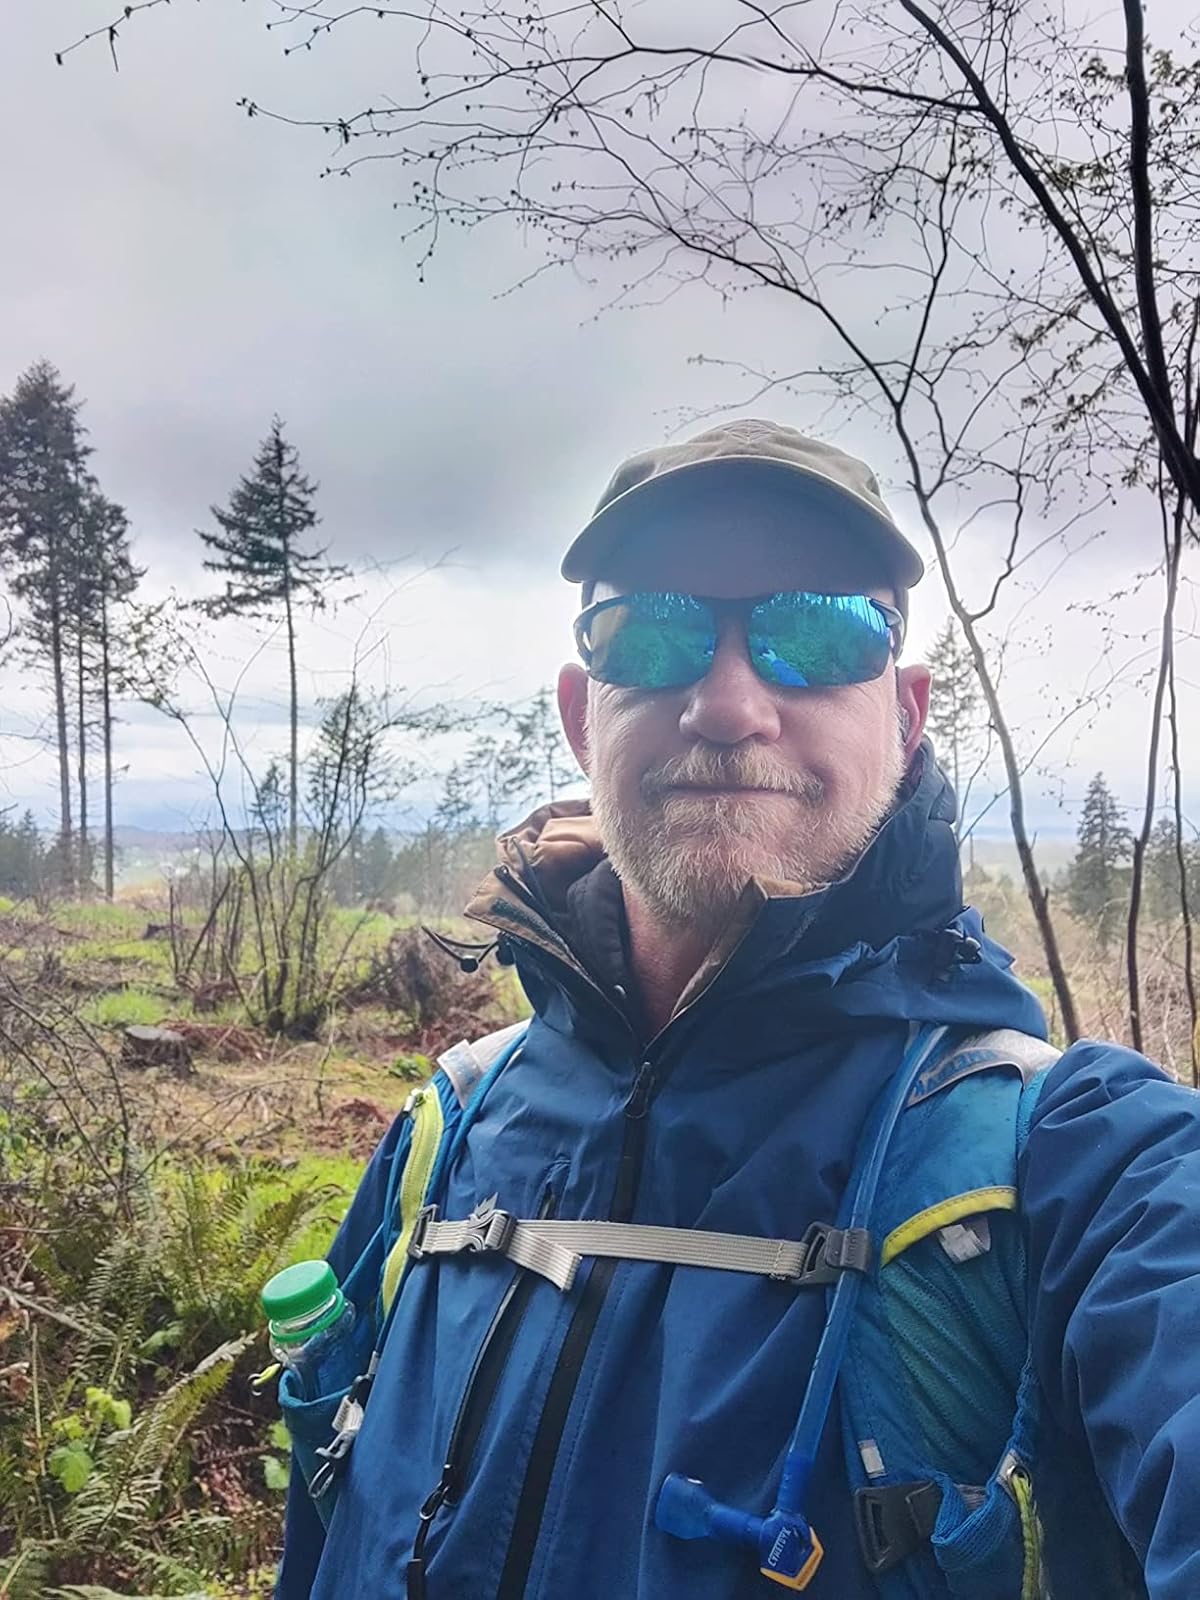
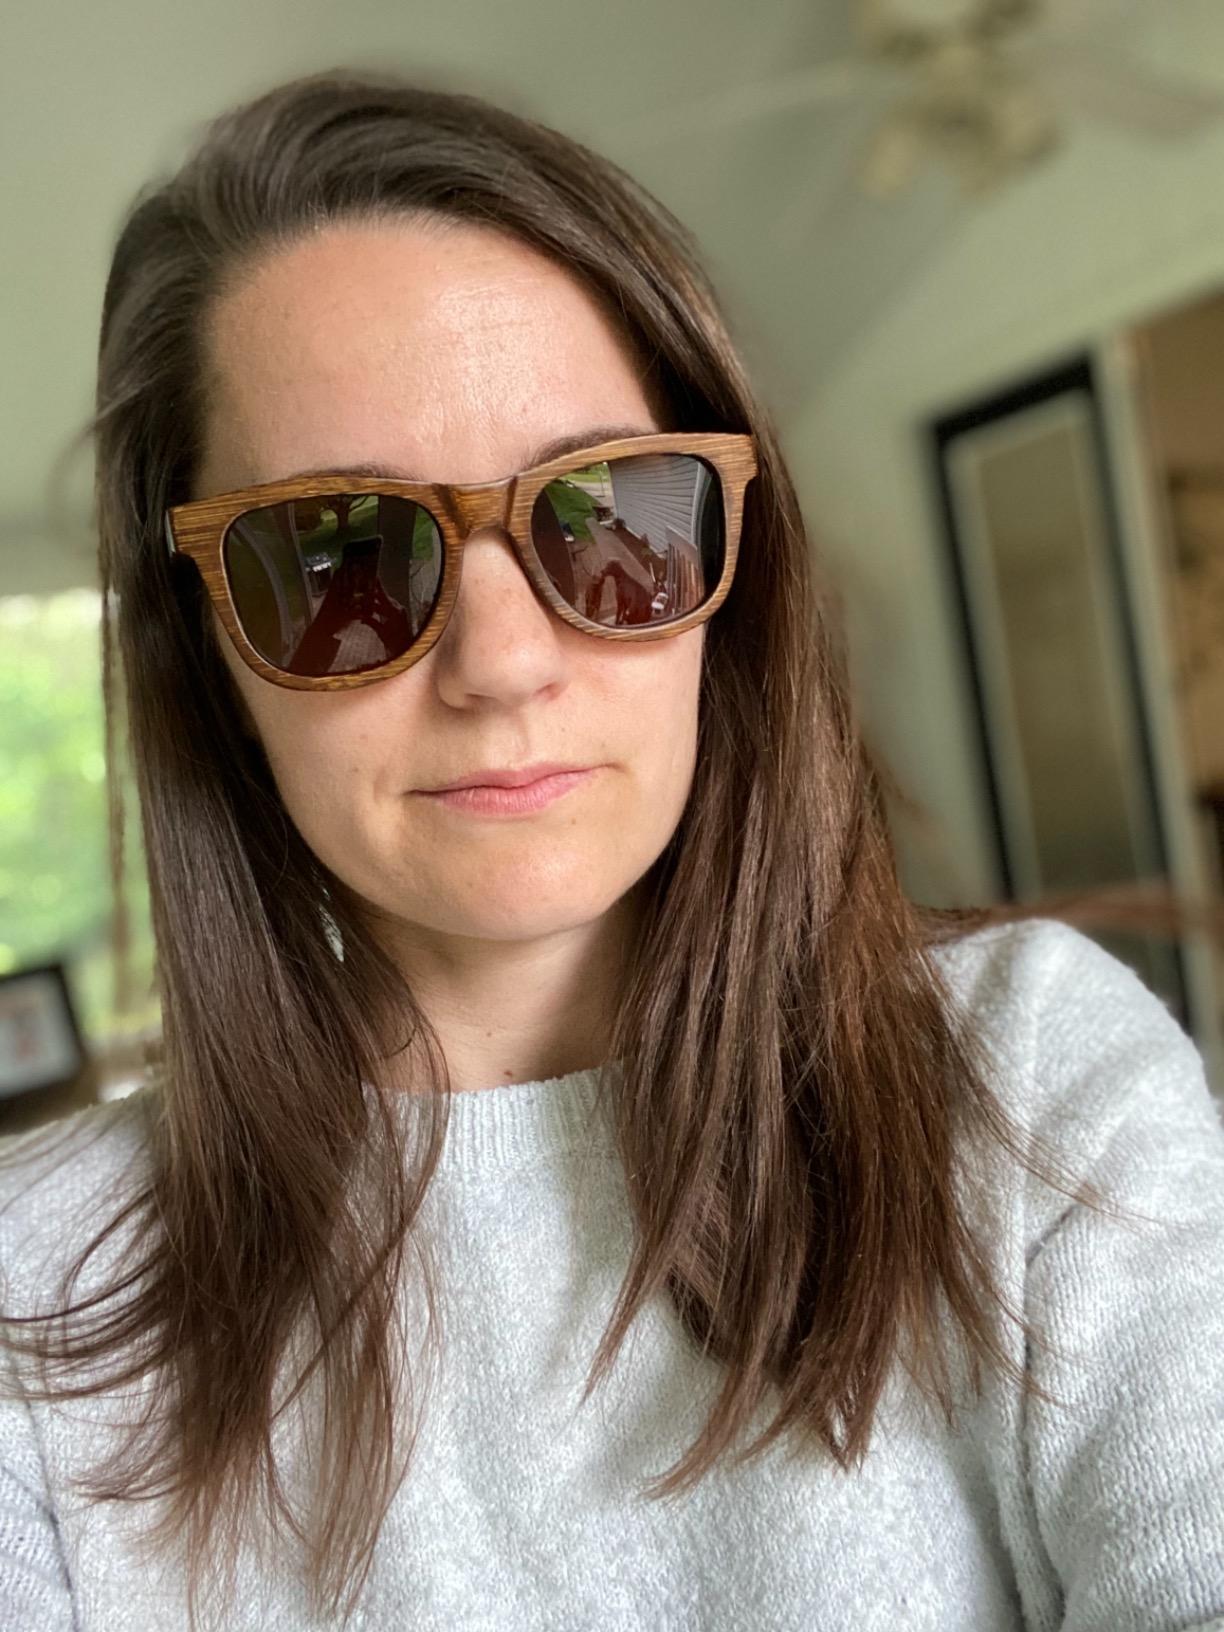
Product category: accessories_sunglasses
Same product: no